Friedewald train collision

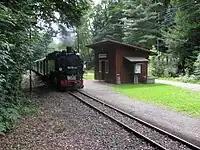
Friedewald station near the collision site

At 17:45 local time, two passenger trains were involved in a head-on collision on the single track between Friedewald Haltepunkt and Friedewald Bad stations of the Moritzburg municipality, approximately halfway between the streets Karlstraße and An der Siedlung. The train hauled by No. 99 1789-9 was on a regular scheduled service train while that hauled by No. 20 was one of the extra gala trains. Around 250 passengers were travelling on the two trains. Both trains were travelling at a speed of about , and entered a single-tracked long turn in a narrow, forested valley from opposite directions. The drivers were able to notice one another's trains only at short distance, and while both drivers promptly started braking, the trains collided with a speed of . Five carriages derailed.